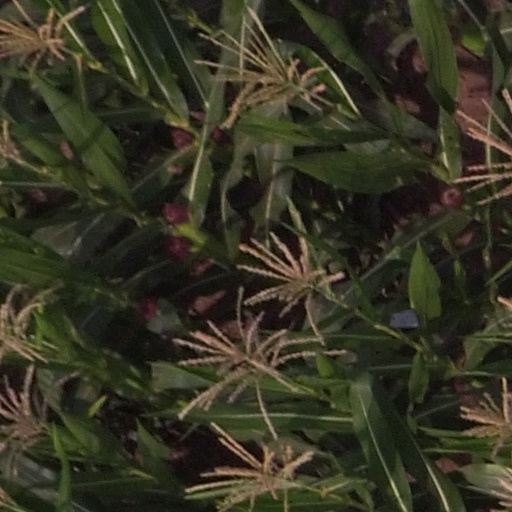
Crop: maize; corn